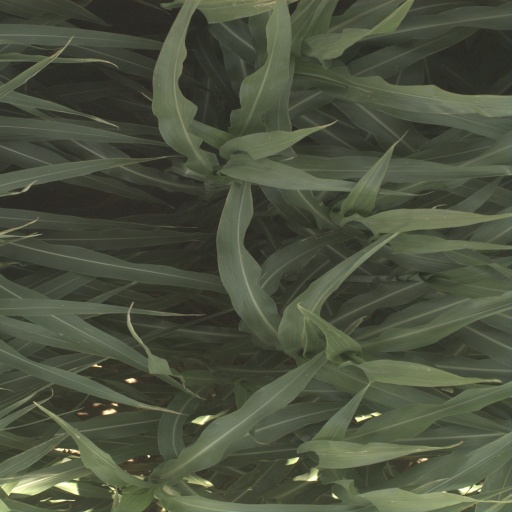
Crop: sorghum